Q-slope

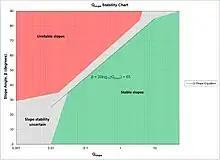
Q-Slope Stability Chart

A simple formula for the steepest slope angle (β), in degrees, not requiring reinforcement or support is given by: